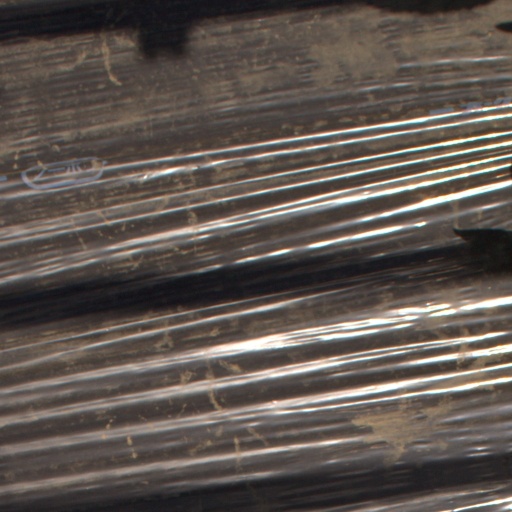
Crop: Jerusalem artichoke